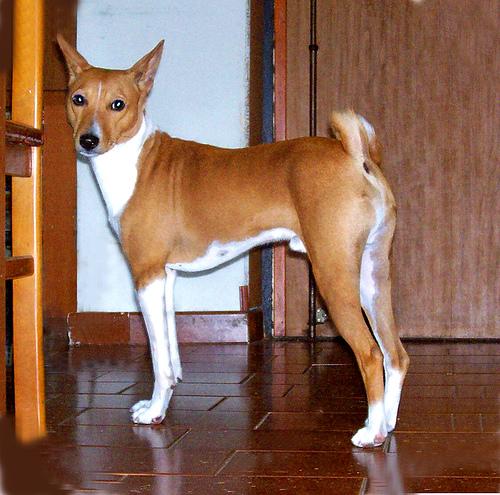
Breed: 243-n000103-basenji